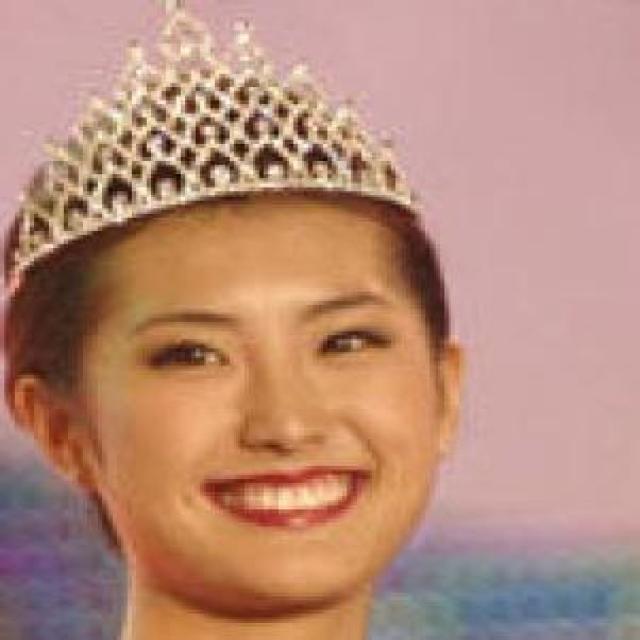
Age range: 21-44